Sam Lucas

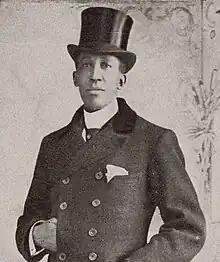
1901 portrait of Lucas

Sam Lucas (August 7, 1840 – January 10, 1916) was an American actor, comedian, singer and songwriter. His birth year has also been reported as 1839, 1841, 1848 and 1850.